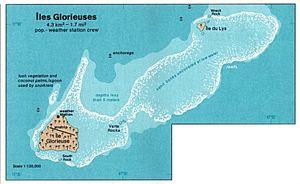
Carte d’îles Glorieuses dans l’océan Indien